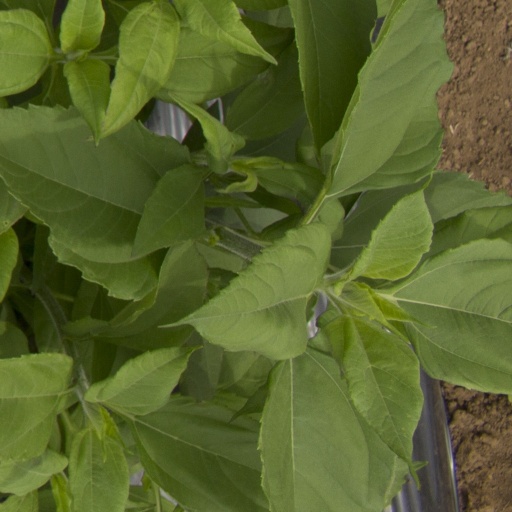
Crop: Jerusalem artichoke